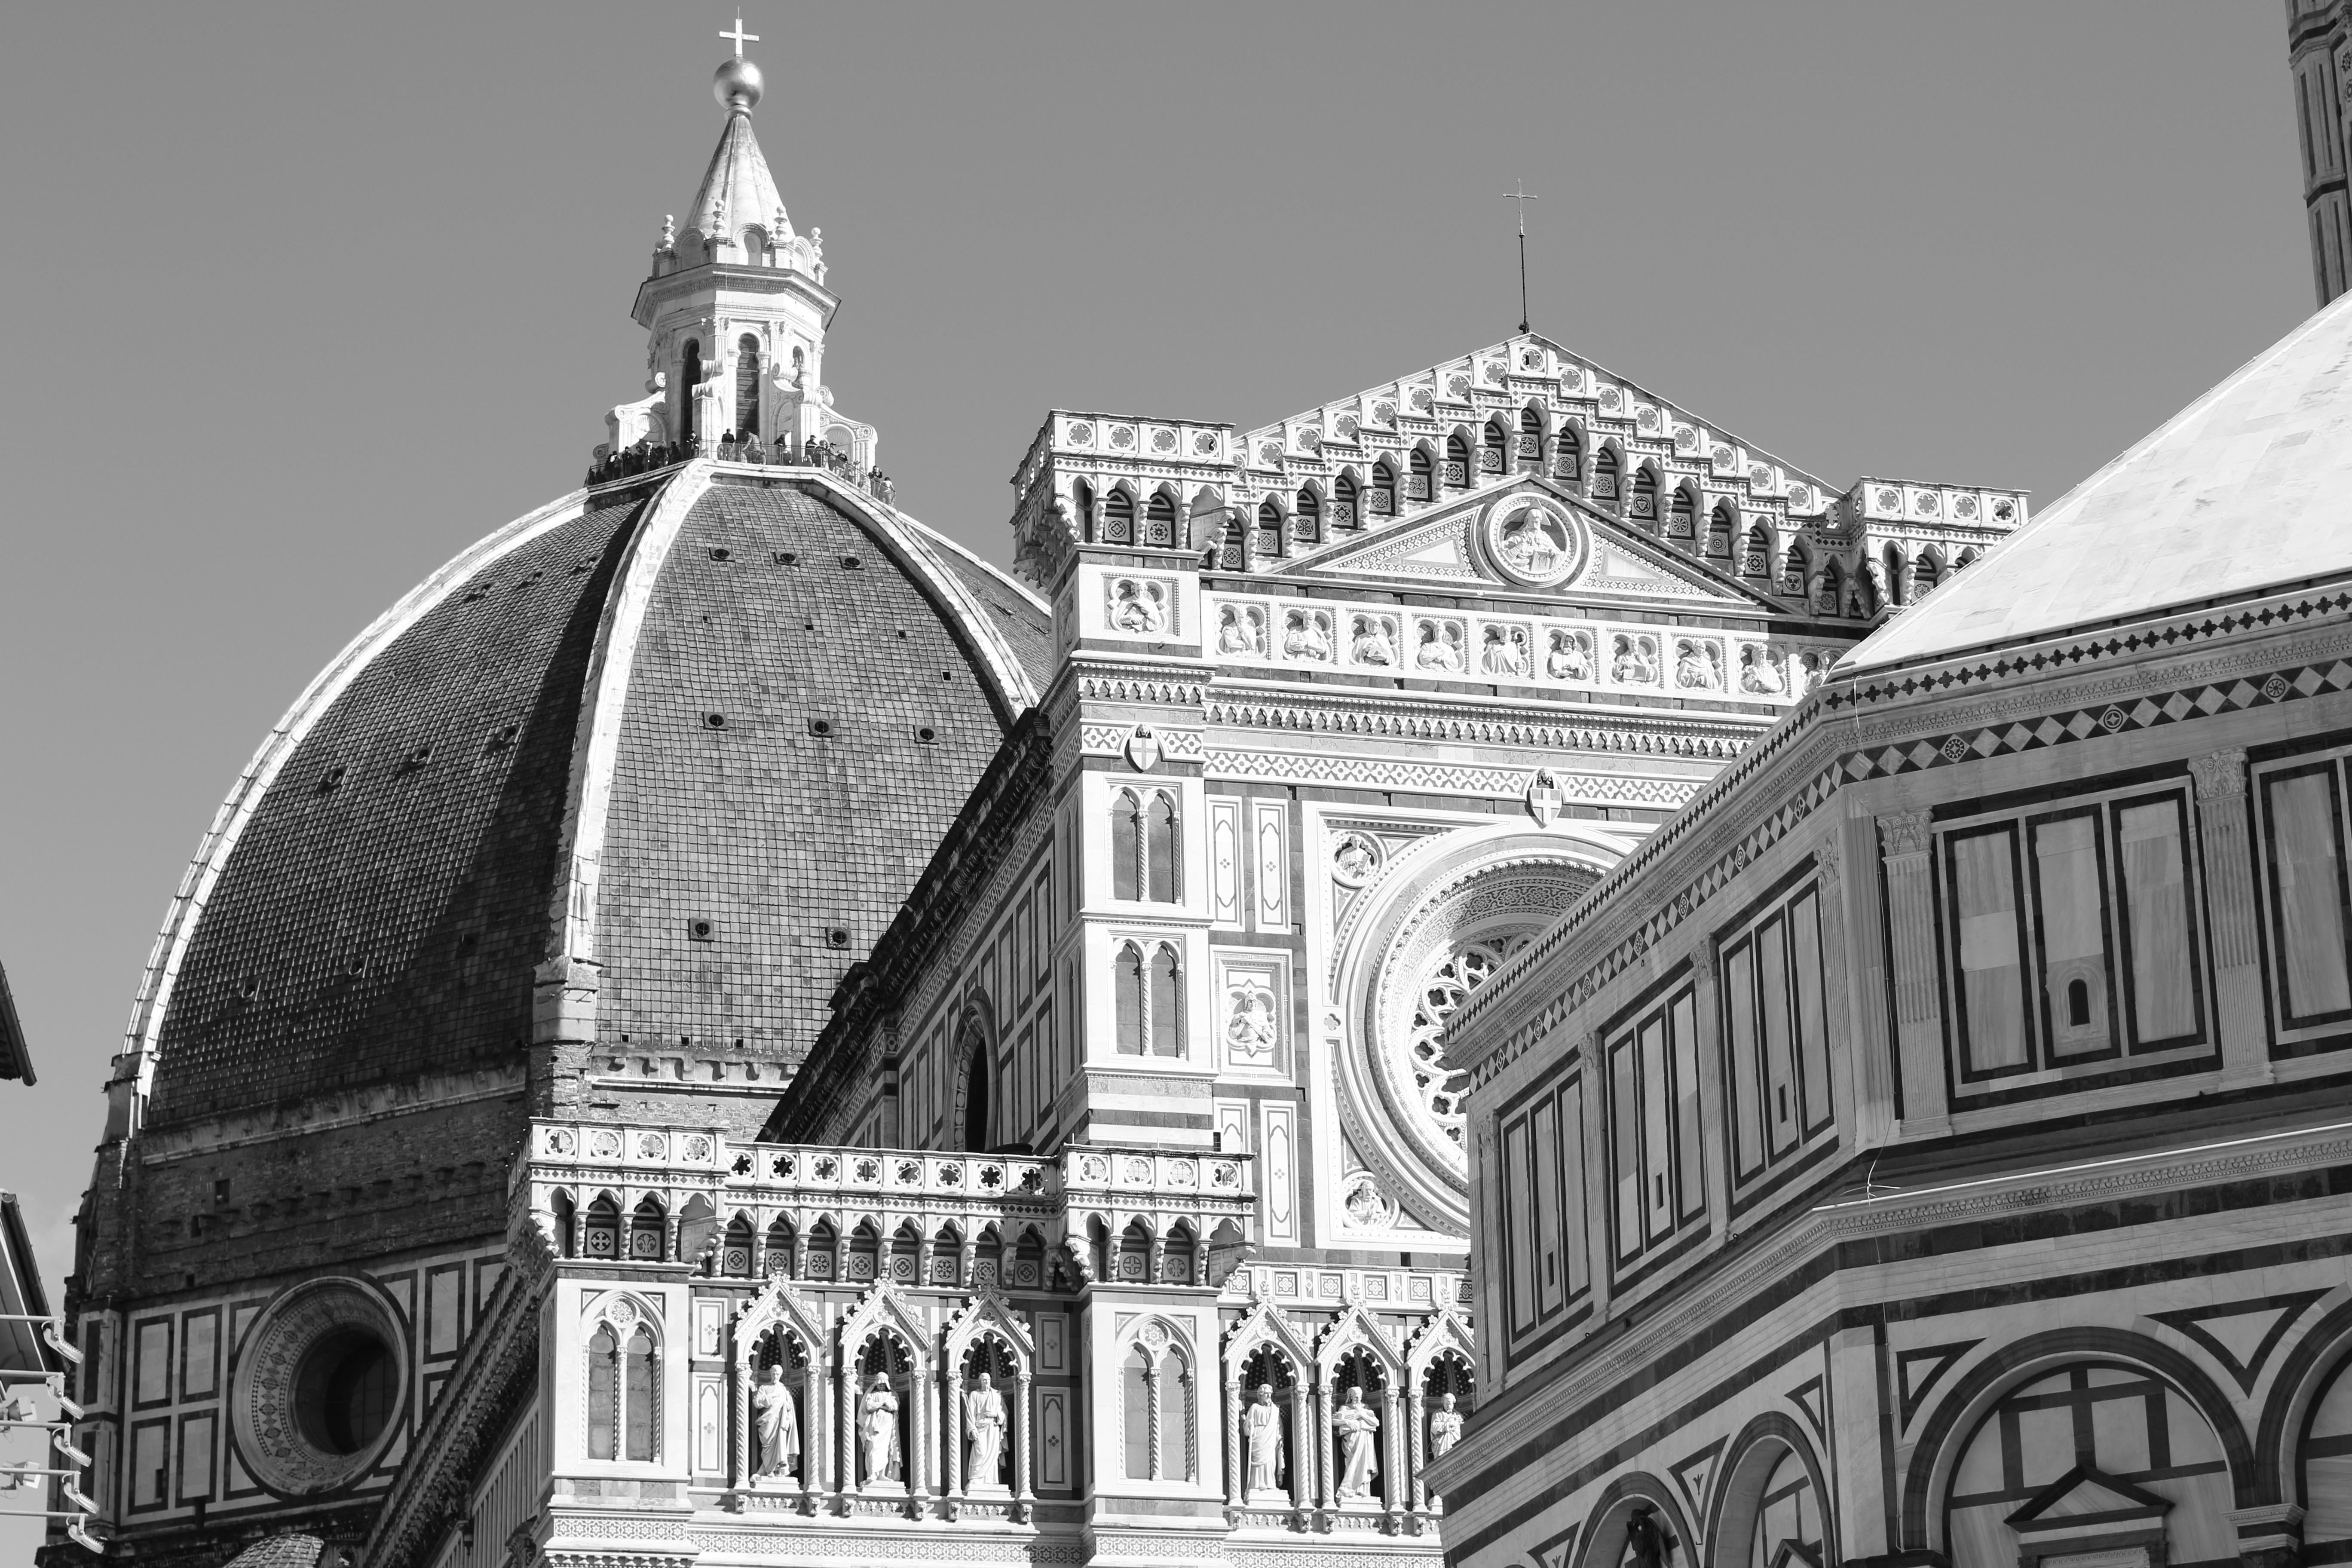
black and white, architecture, building, landmark, facade, church, cathedral, monochrome, place of worship, synagogue, basilica, dome, metropolis, monochrome photography